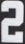
Number: 2